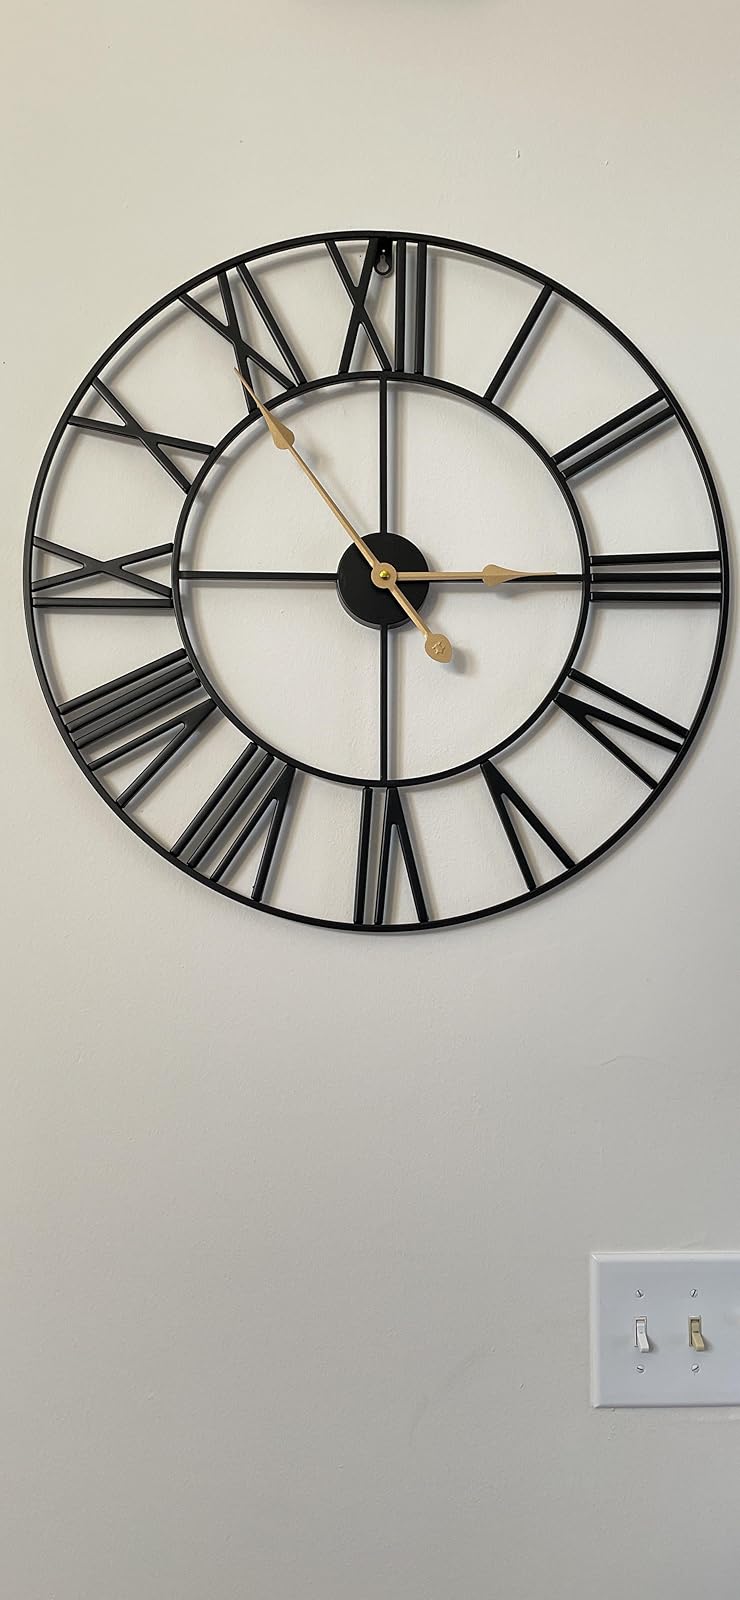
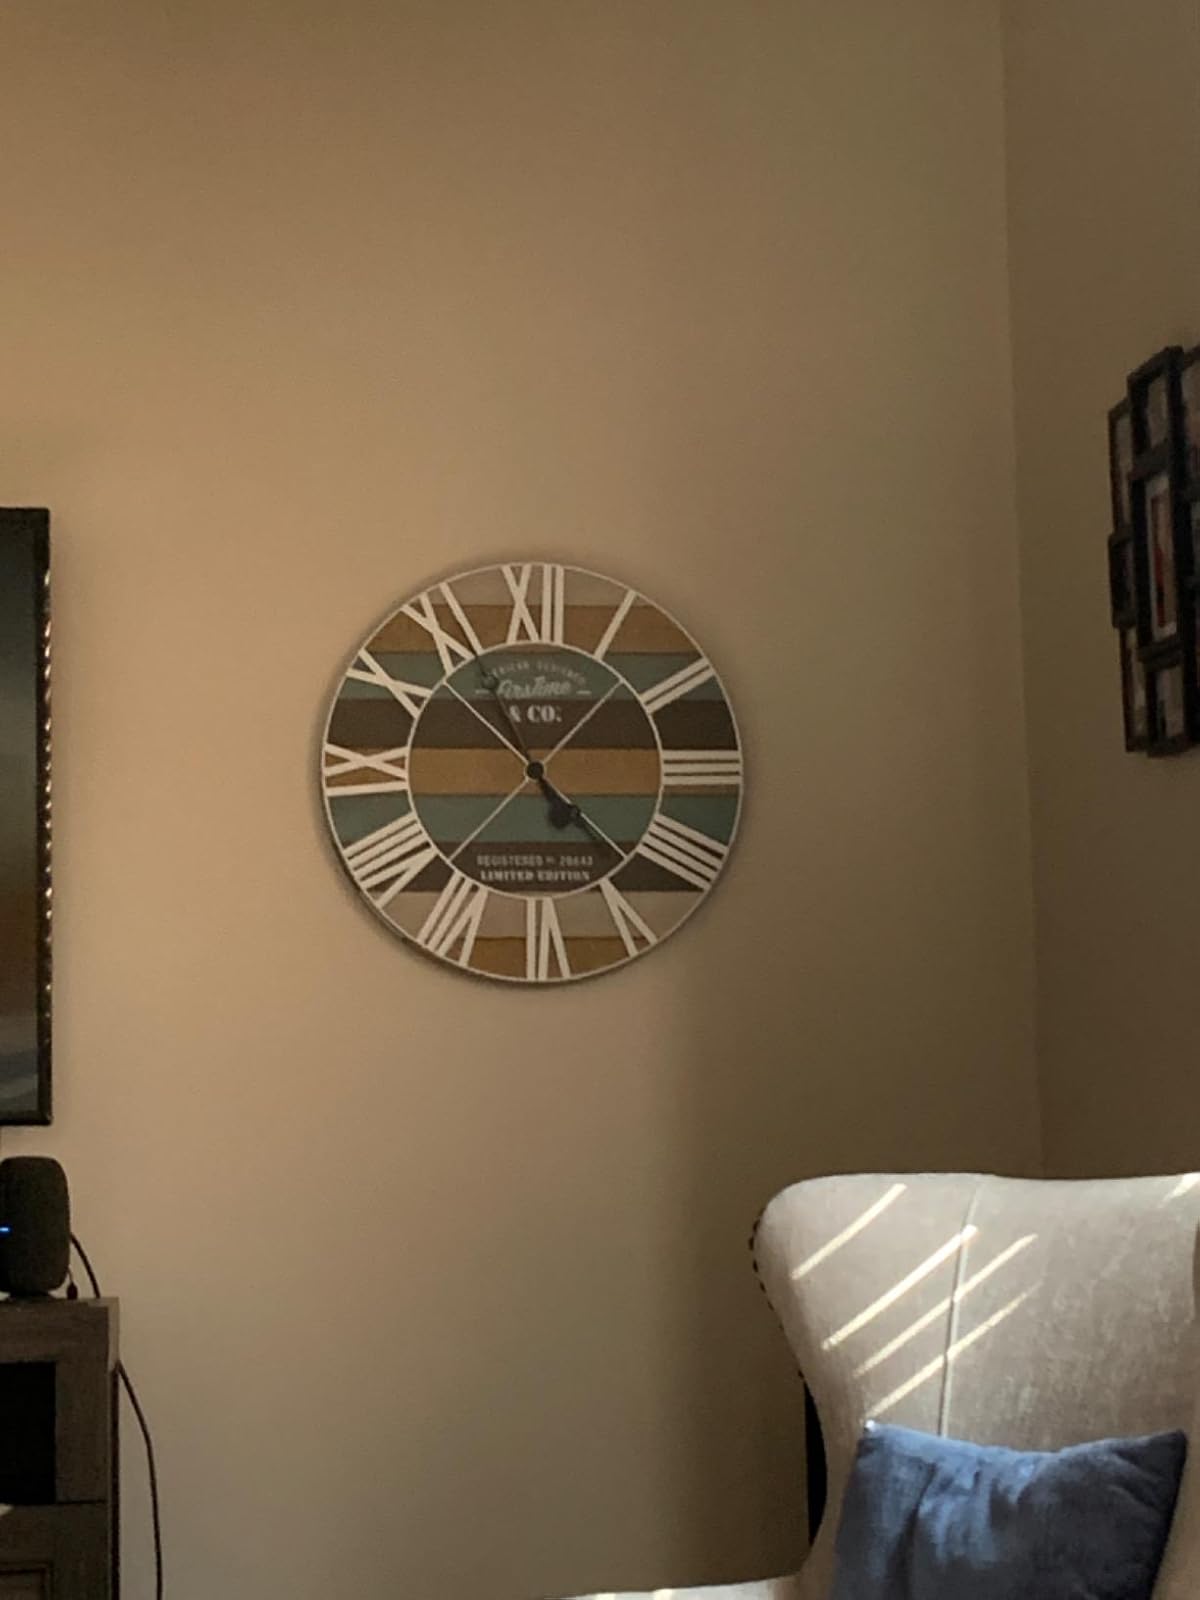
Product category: clock
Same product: no